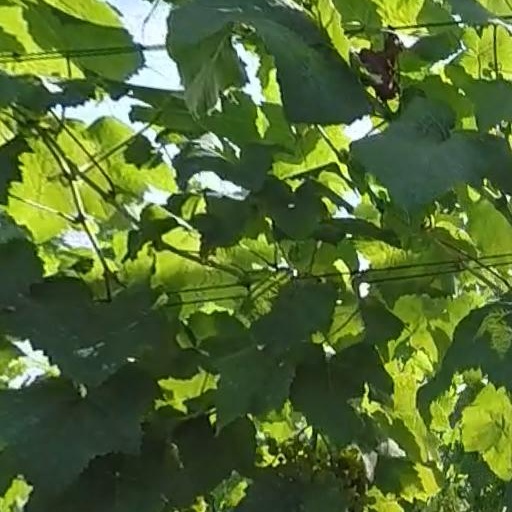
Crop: grape